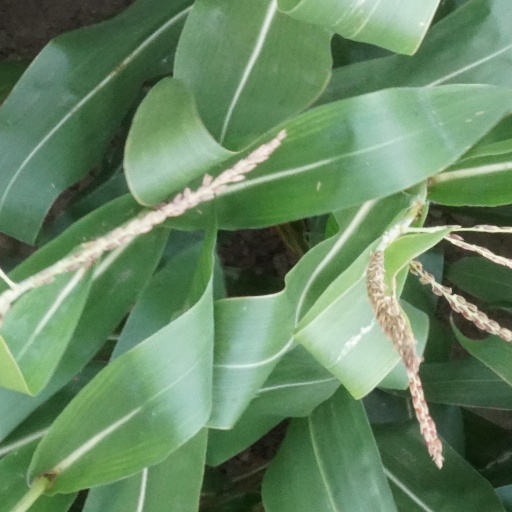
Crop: maize; corn